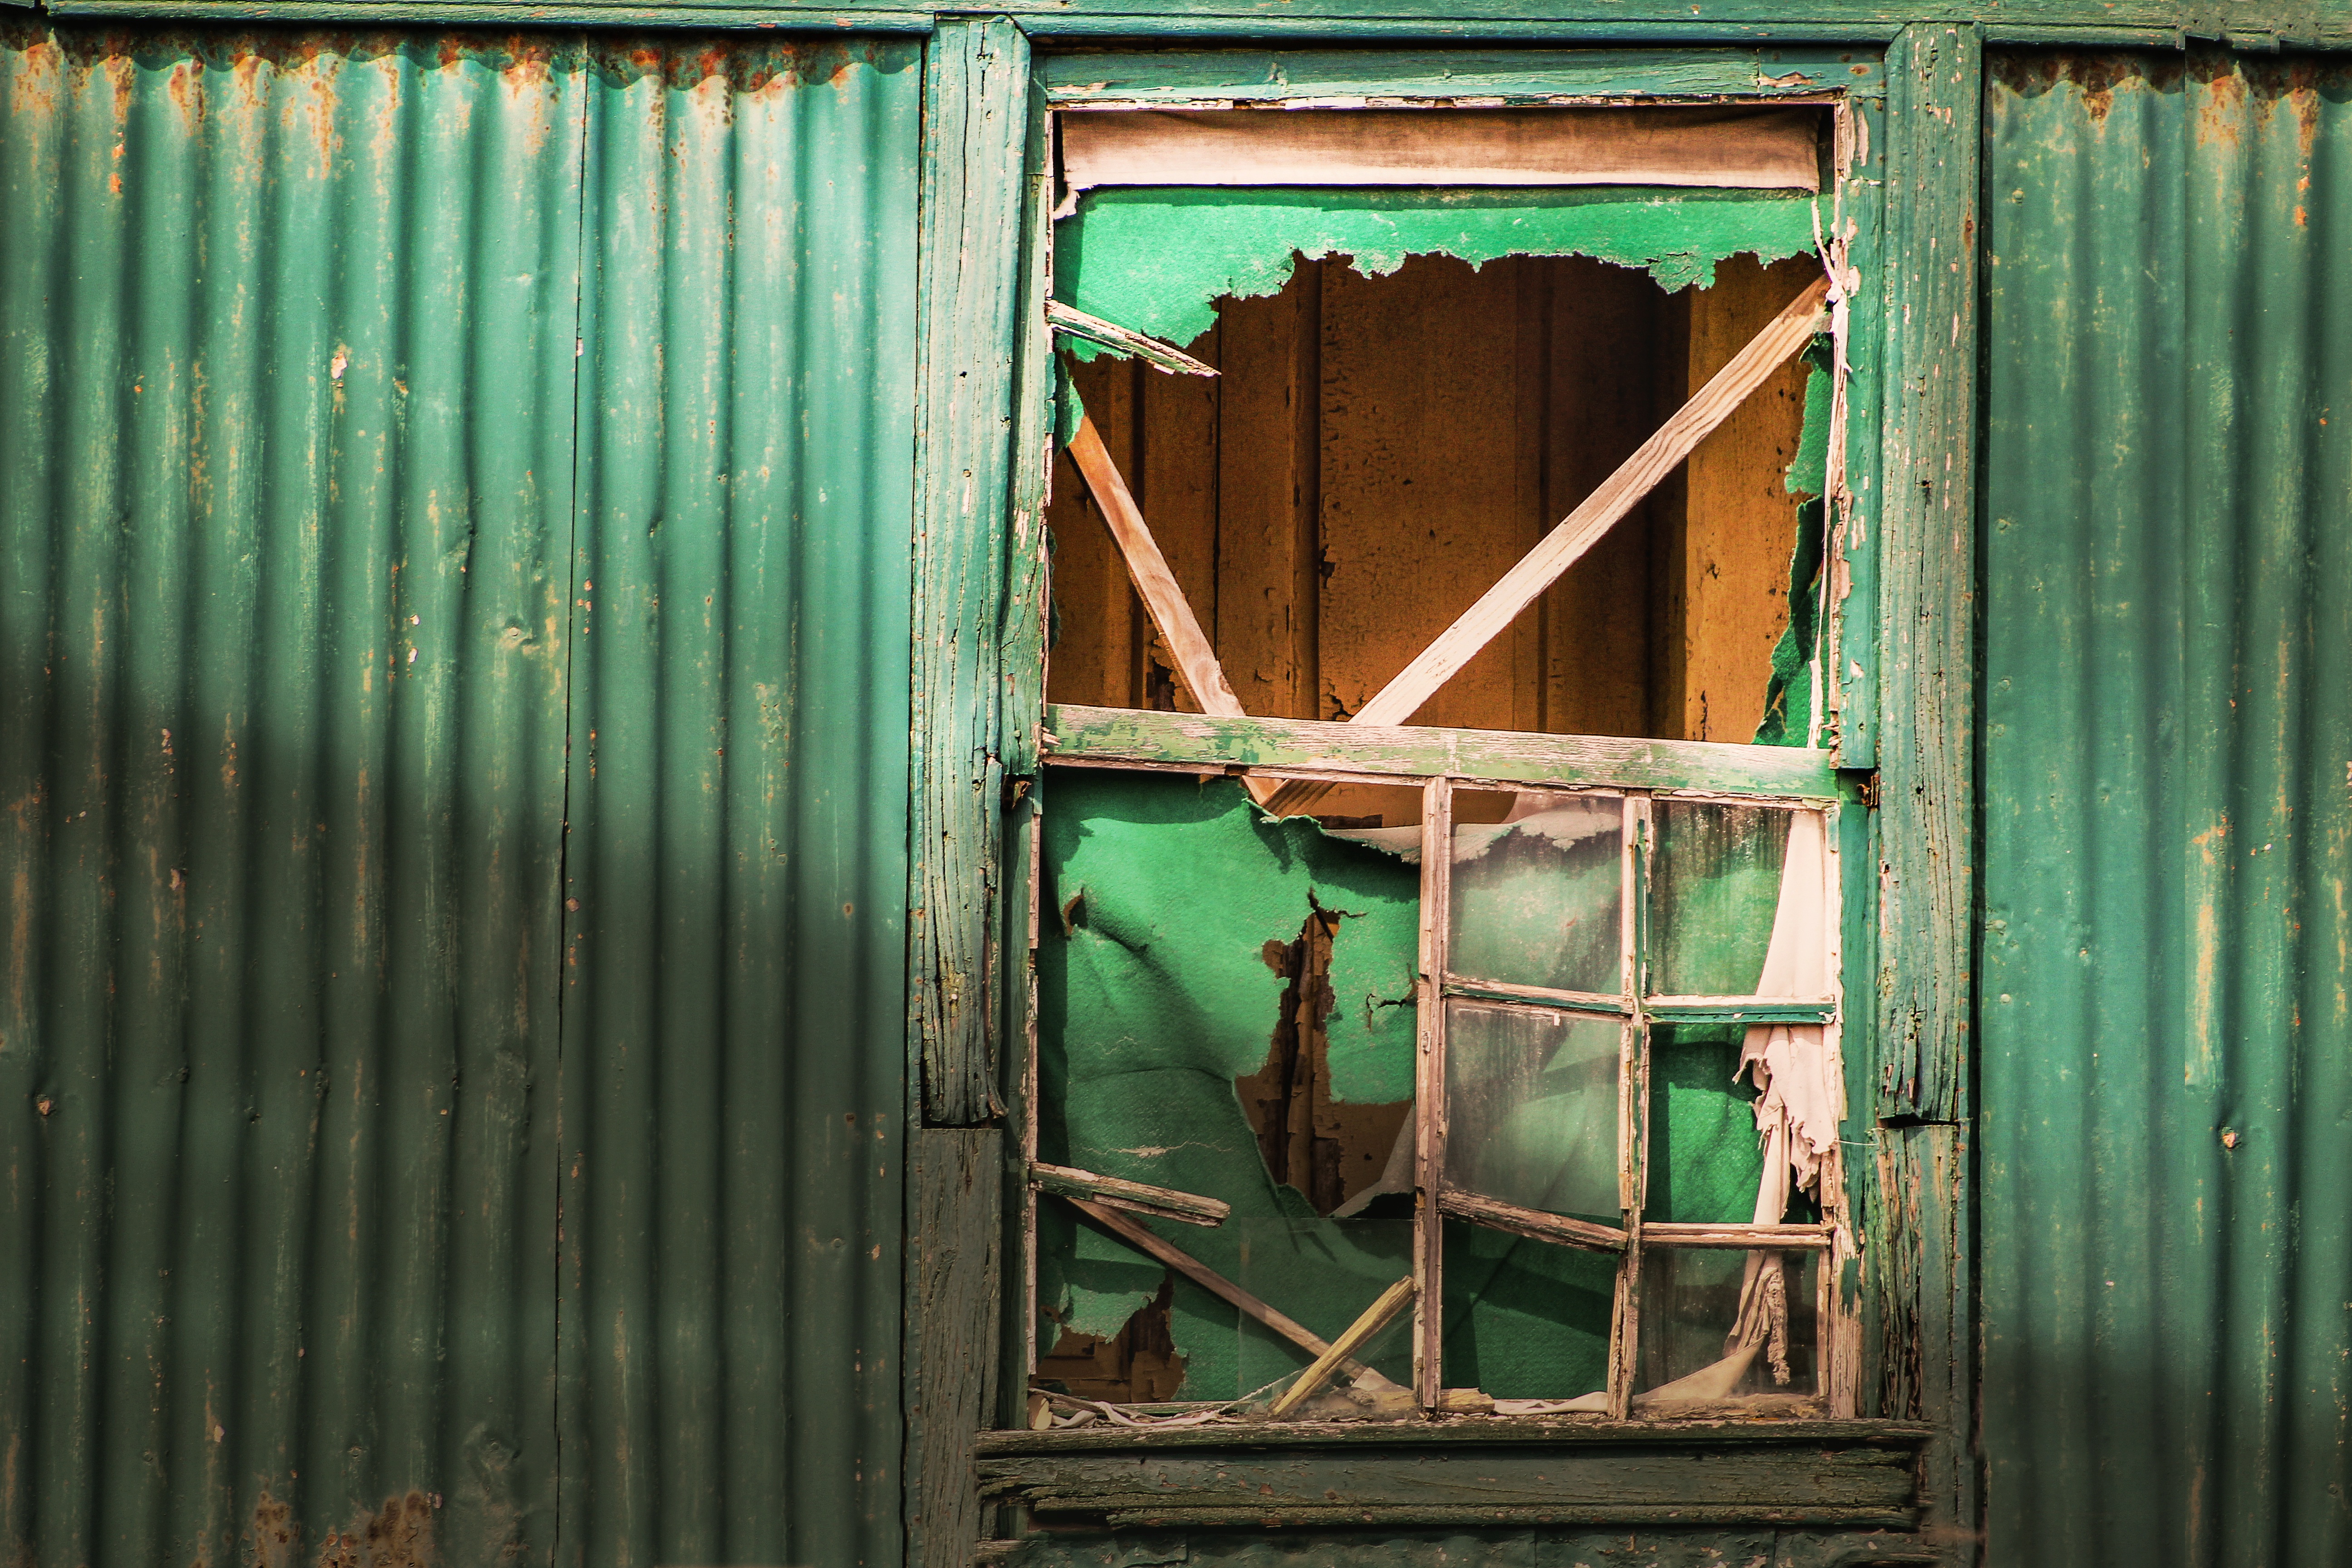
wood, house, window, barn, shed, shack, green, facade, industry, shipping container, stall, outhouse, tin, abandoned house, urban area, outdoor structure